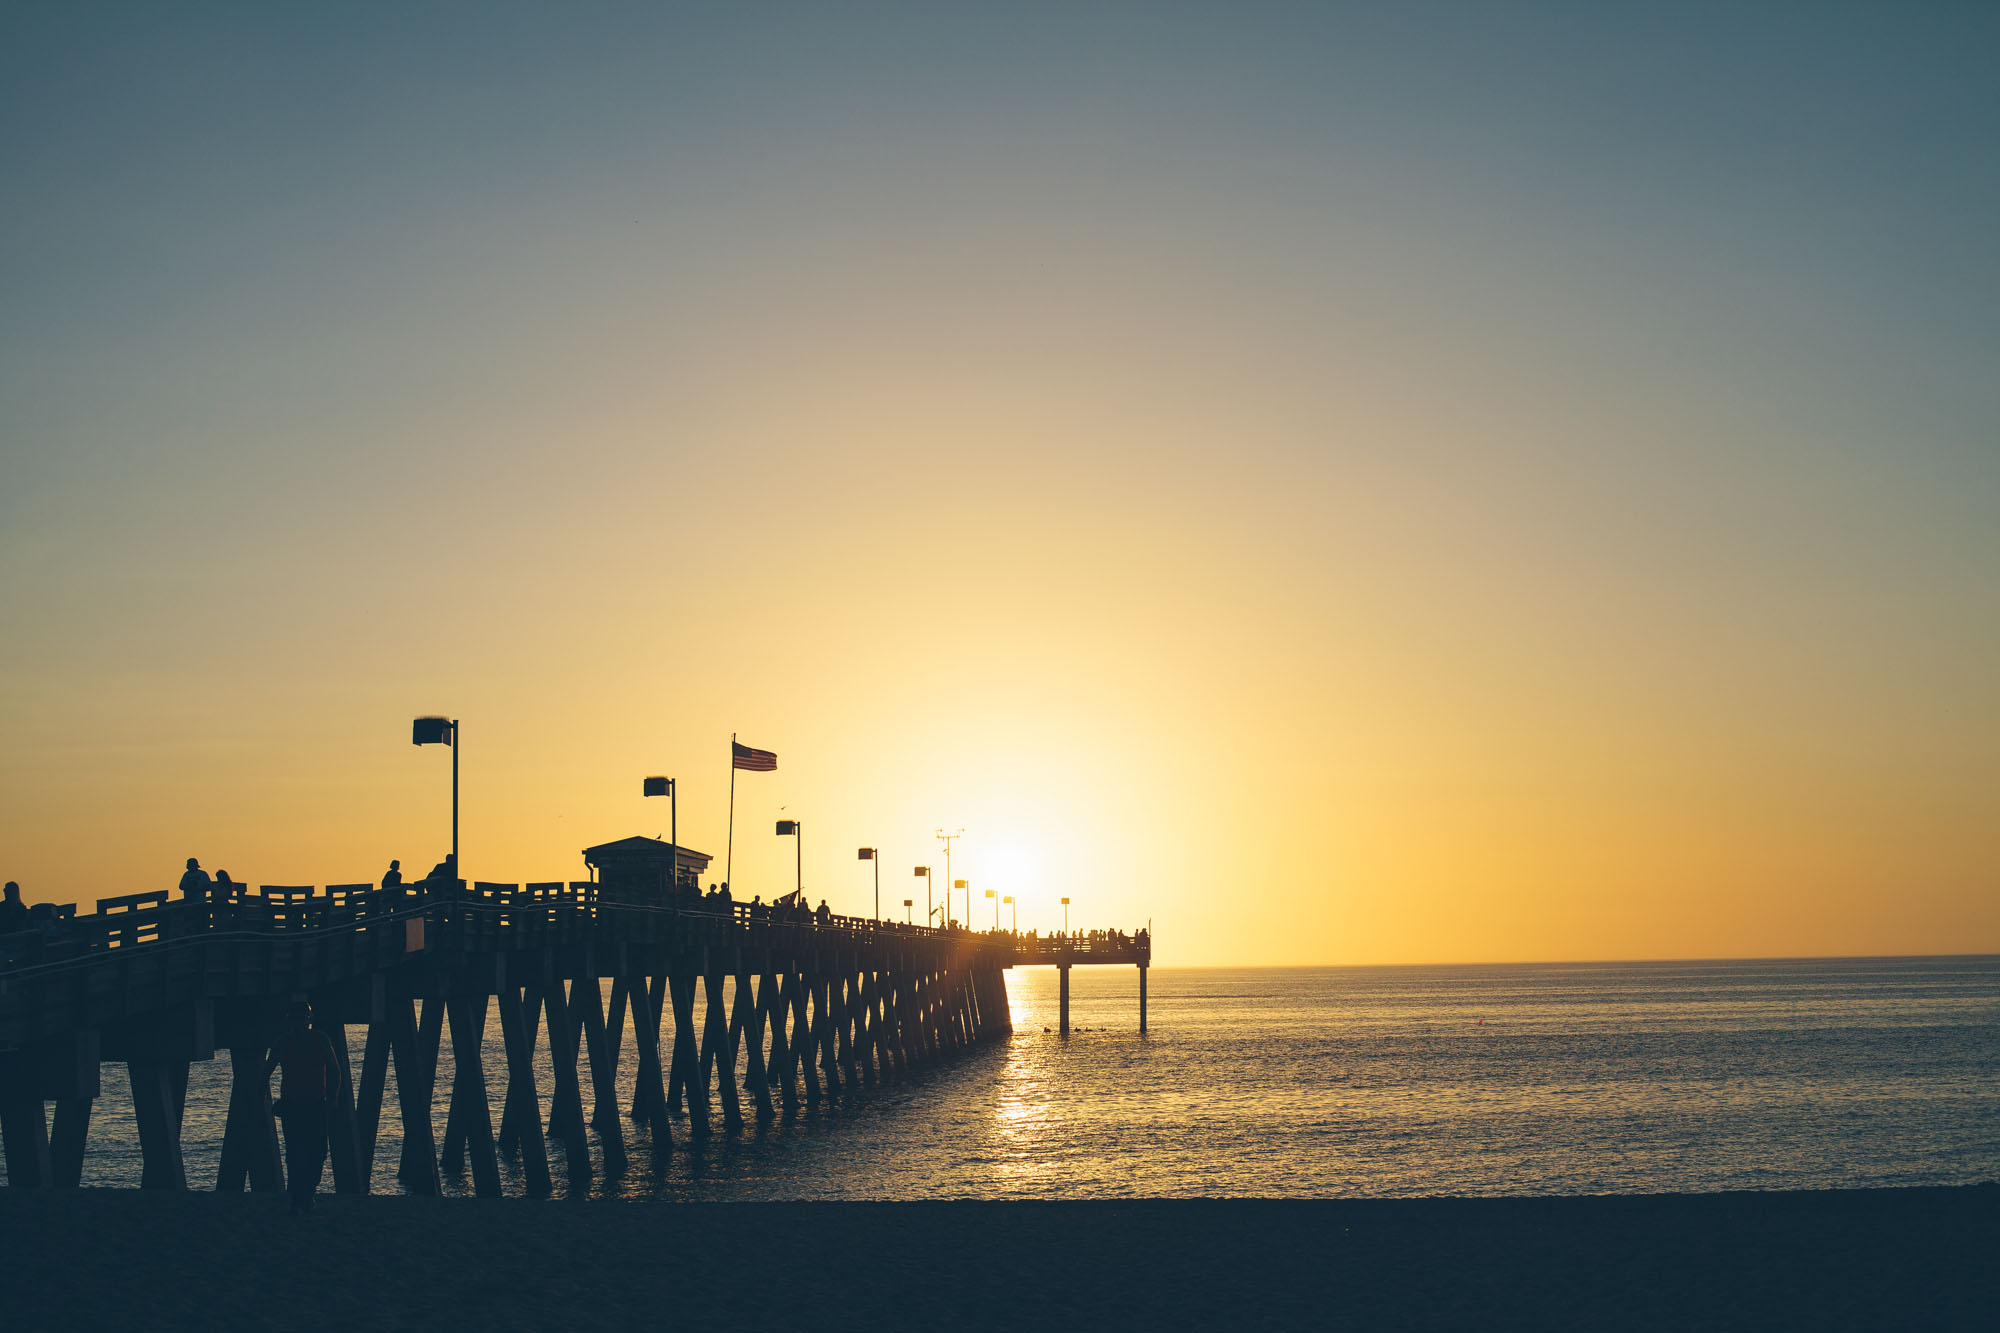
beach, sea, coast, water, ocean, horizon, silhouette, dock, sky, deck, sun, sunrise, sunset, skyline, sunlight, morning, shore, wave, dawn, pier, dusk, evening, reflection, seascape, calm, afterglow, atmospheric phenomenon